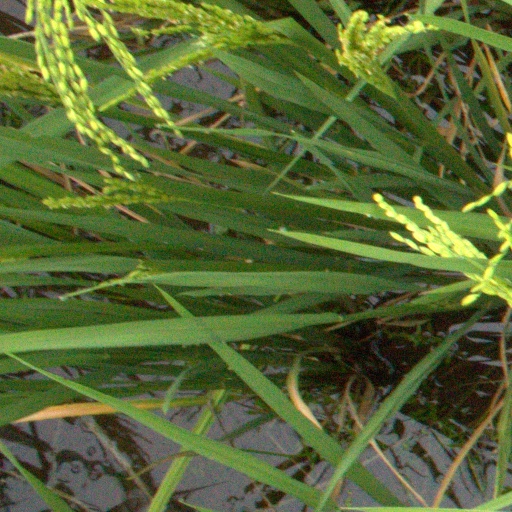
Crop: rice